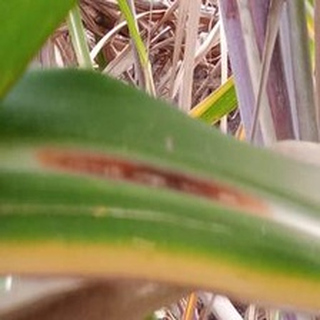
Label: sugarcane_red_rot